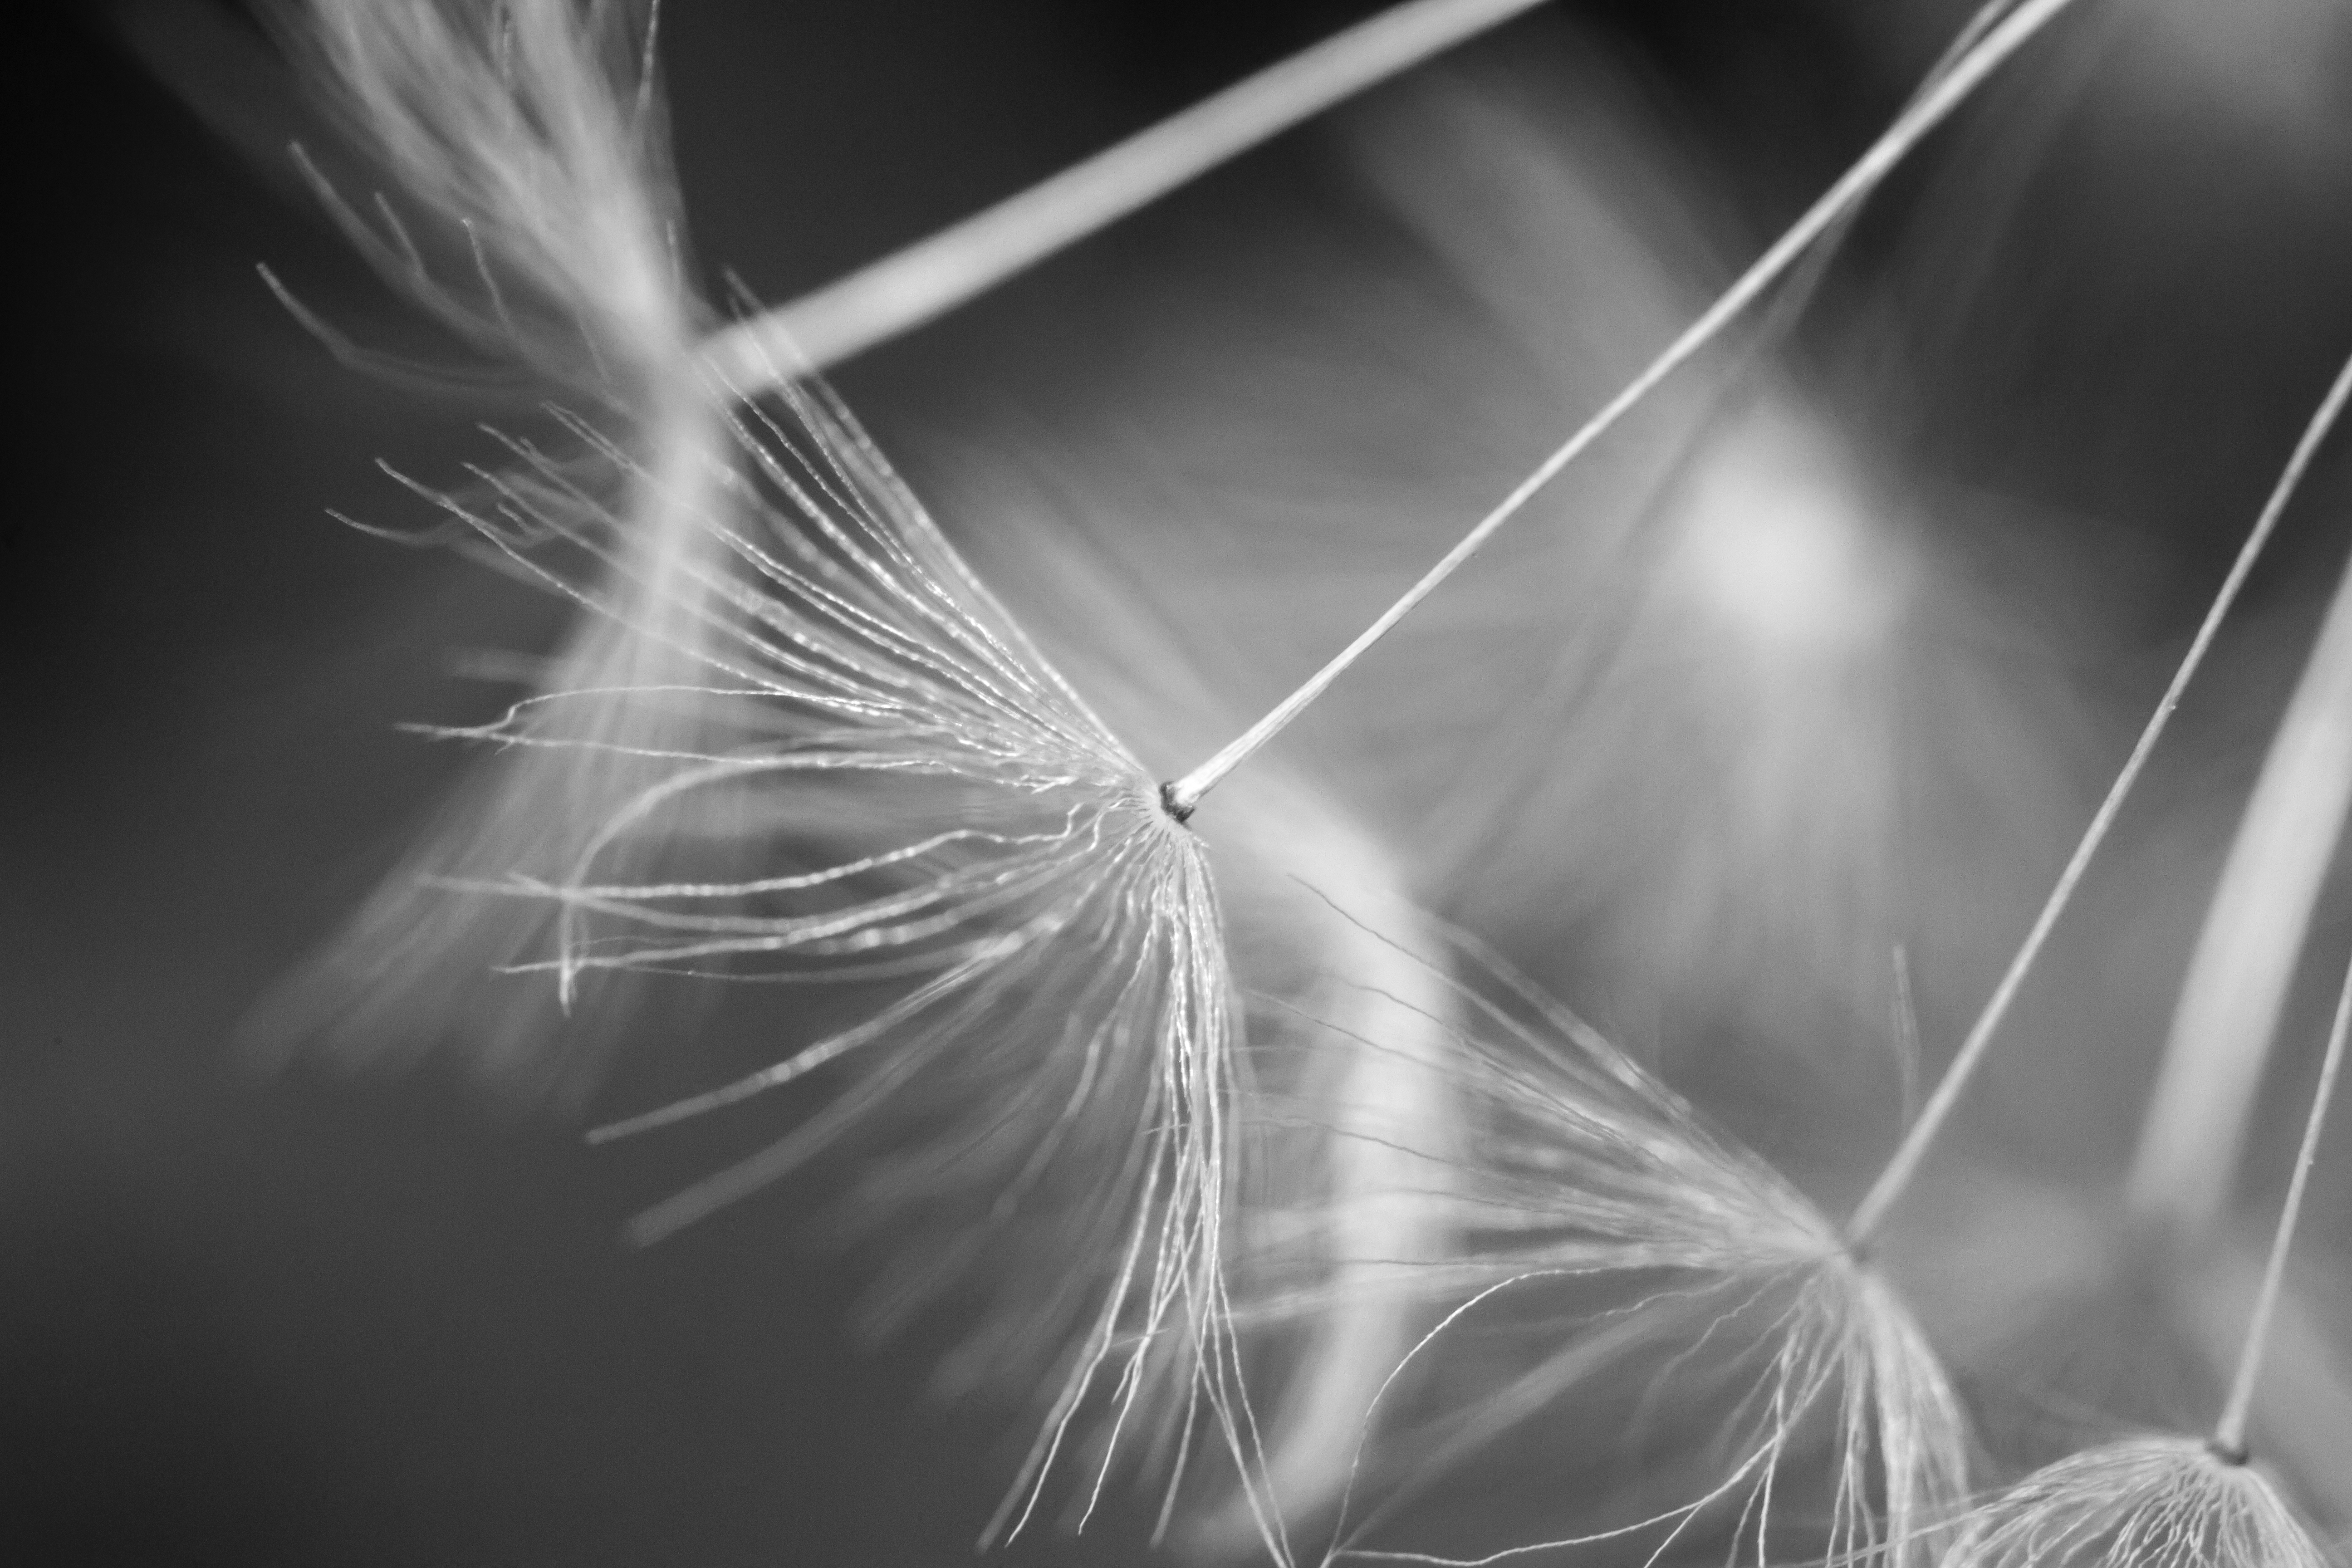
wing, light, black and white, white, photography, dandelion, sunlight, line, macro, darkness, black, garden, monochrome, close up, outdoors, uk, blackandwhite, canon7d, hss, nikkvalentine, peterborough, extensiontubes, macro photography, monochrome photography, grass family